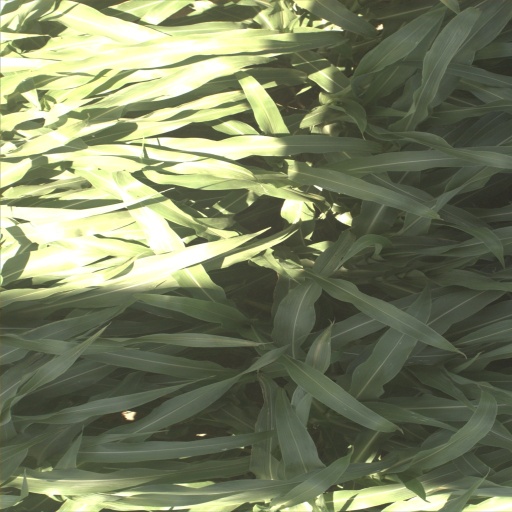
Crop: sorghum